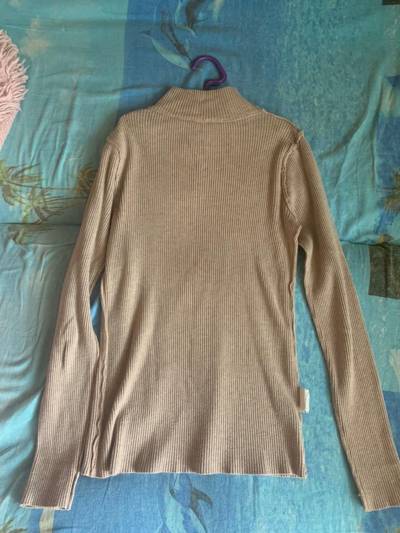
Waste category: clothes